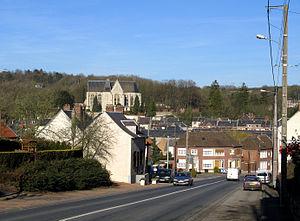
Poix-de-Picardie est une commune française située dans le département de la Somme, en région Hauts-de-France.